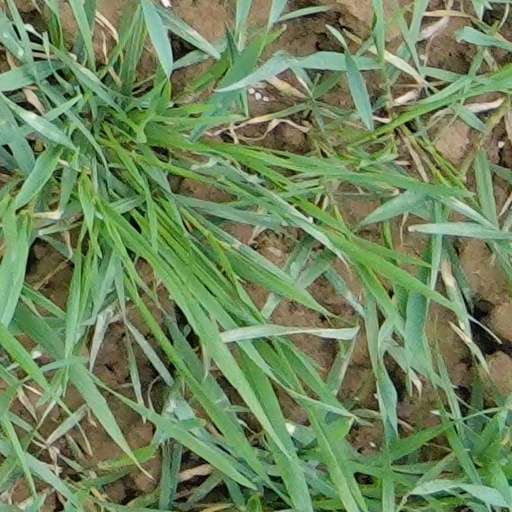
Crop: wheat